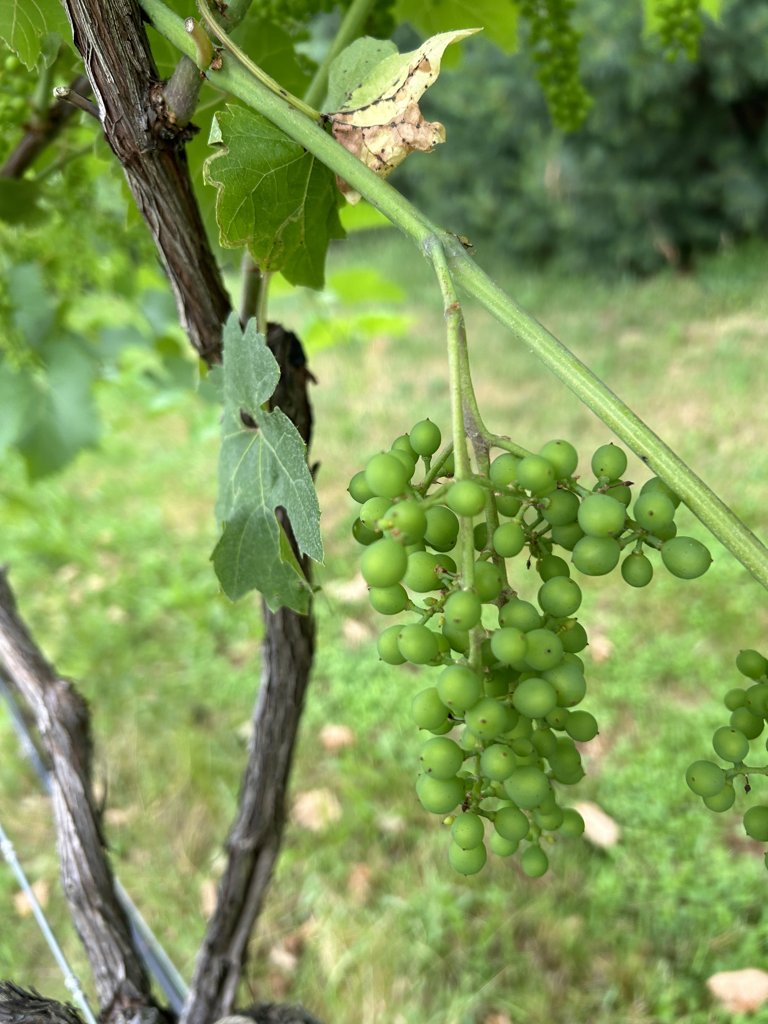
Berries visible: 91
Grape clusters: 2